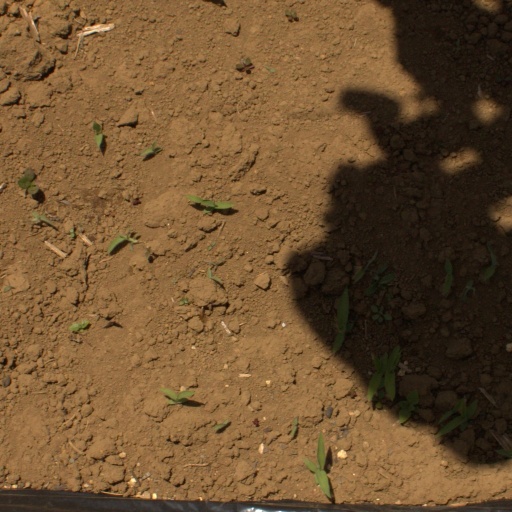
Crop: Jerusalem artichoke